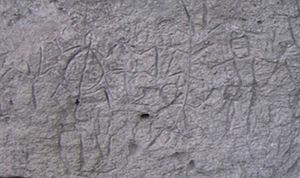
Cet article recense les sites pétroglyphiques en Asie.